Alia Al Mansoori

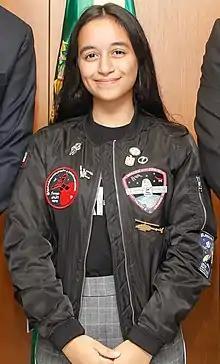
Alia Al Mansoori in 2019

Alia Al Mansoori is a former Emirati pupil at Al Mawakeb School. In 2017, aged 15, she won the Genes in Space UAE competition, with a proposal to study how exposure to space affects the health of live organisms at cellular level. Her experiment was loaded onto the August 2017 SpaceX CRS-12 mission. Al Mansoori's experiment studied the expression of heat-shock proteins in space, establishing that the genes turning them on could be detected. Her experiment was successfully tested by astronaut Peggy Whitson and revealed stress-induced gene expression using reverse transcription polymerase chain reaction.